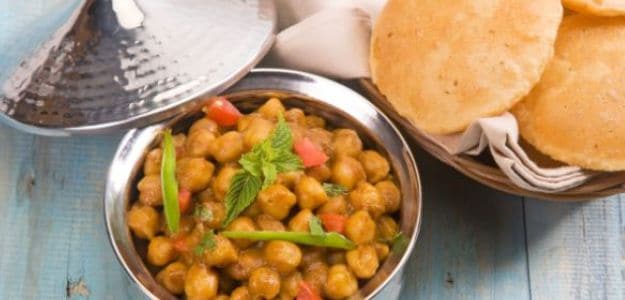
Dish: chole_bhature